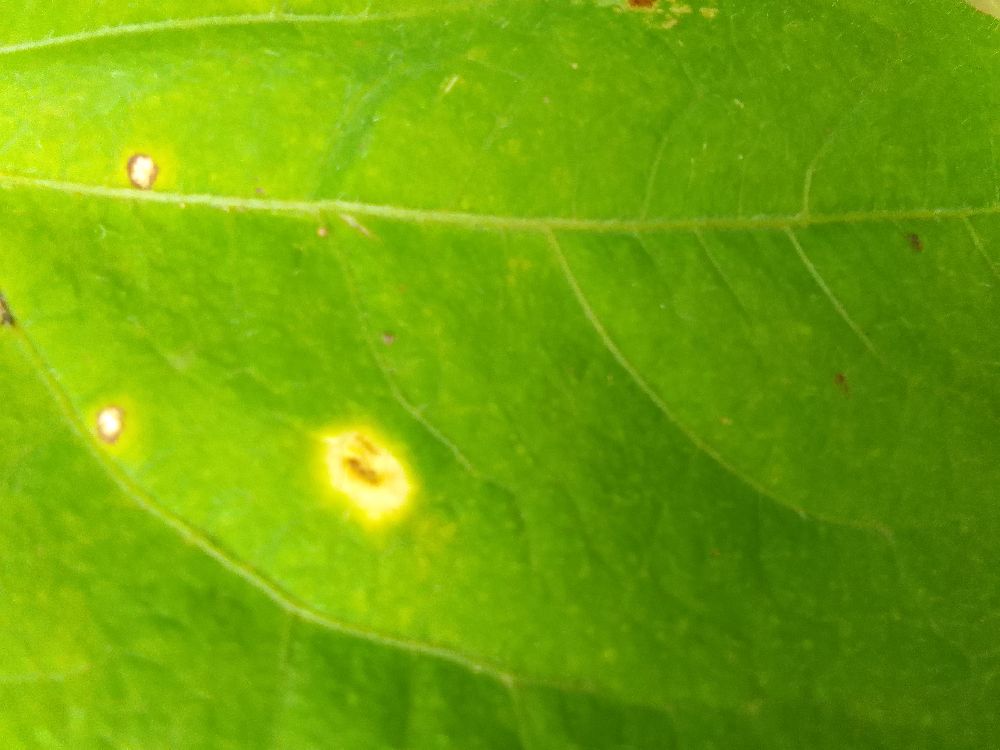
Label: rust